John Emmeus Davis

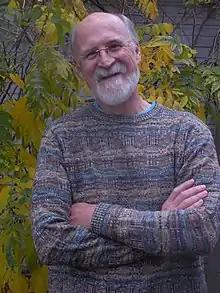

John Emmeus Davis (born 1949) is an American scholar and city planner who has worked on community land trusts. His professional practice has focused on assisting new community land trusts (CLTs), supporting the growth of older CLTs, and helping municipal agencies, Habitat for Humanity affiliates, and other nonprofit organizations to add permanently affordable housing to their program mix. In 2014, he and a colleague, Greg Rosenberg, established an online archive of historical materials named "Roots & Branches: A Gardener’s Guide to the Origins and Evolution of the Community Land Trust".